Drip coffee

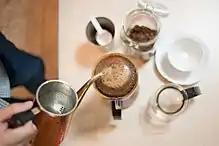
Manual drip (pour-over) coffee

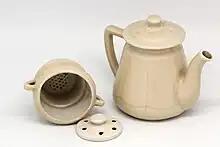
Porcelain French drip coffee pot, with round drilled holes of the filter visible

Pour-over methods are popular ways of making specialty drip coffee. The method involves pouring water over a bed of coffee (sometimes also called "cake") in a filter-lined conical or cylindrical chamber typically consisting of a filter and a suitable filter holder. The filtering can be with paper, cloth, plastic, ceramics, or metal.